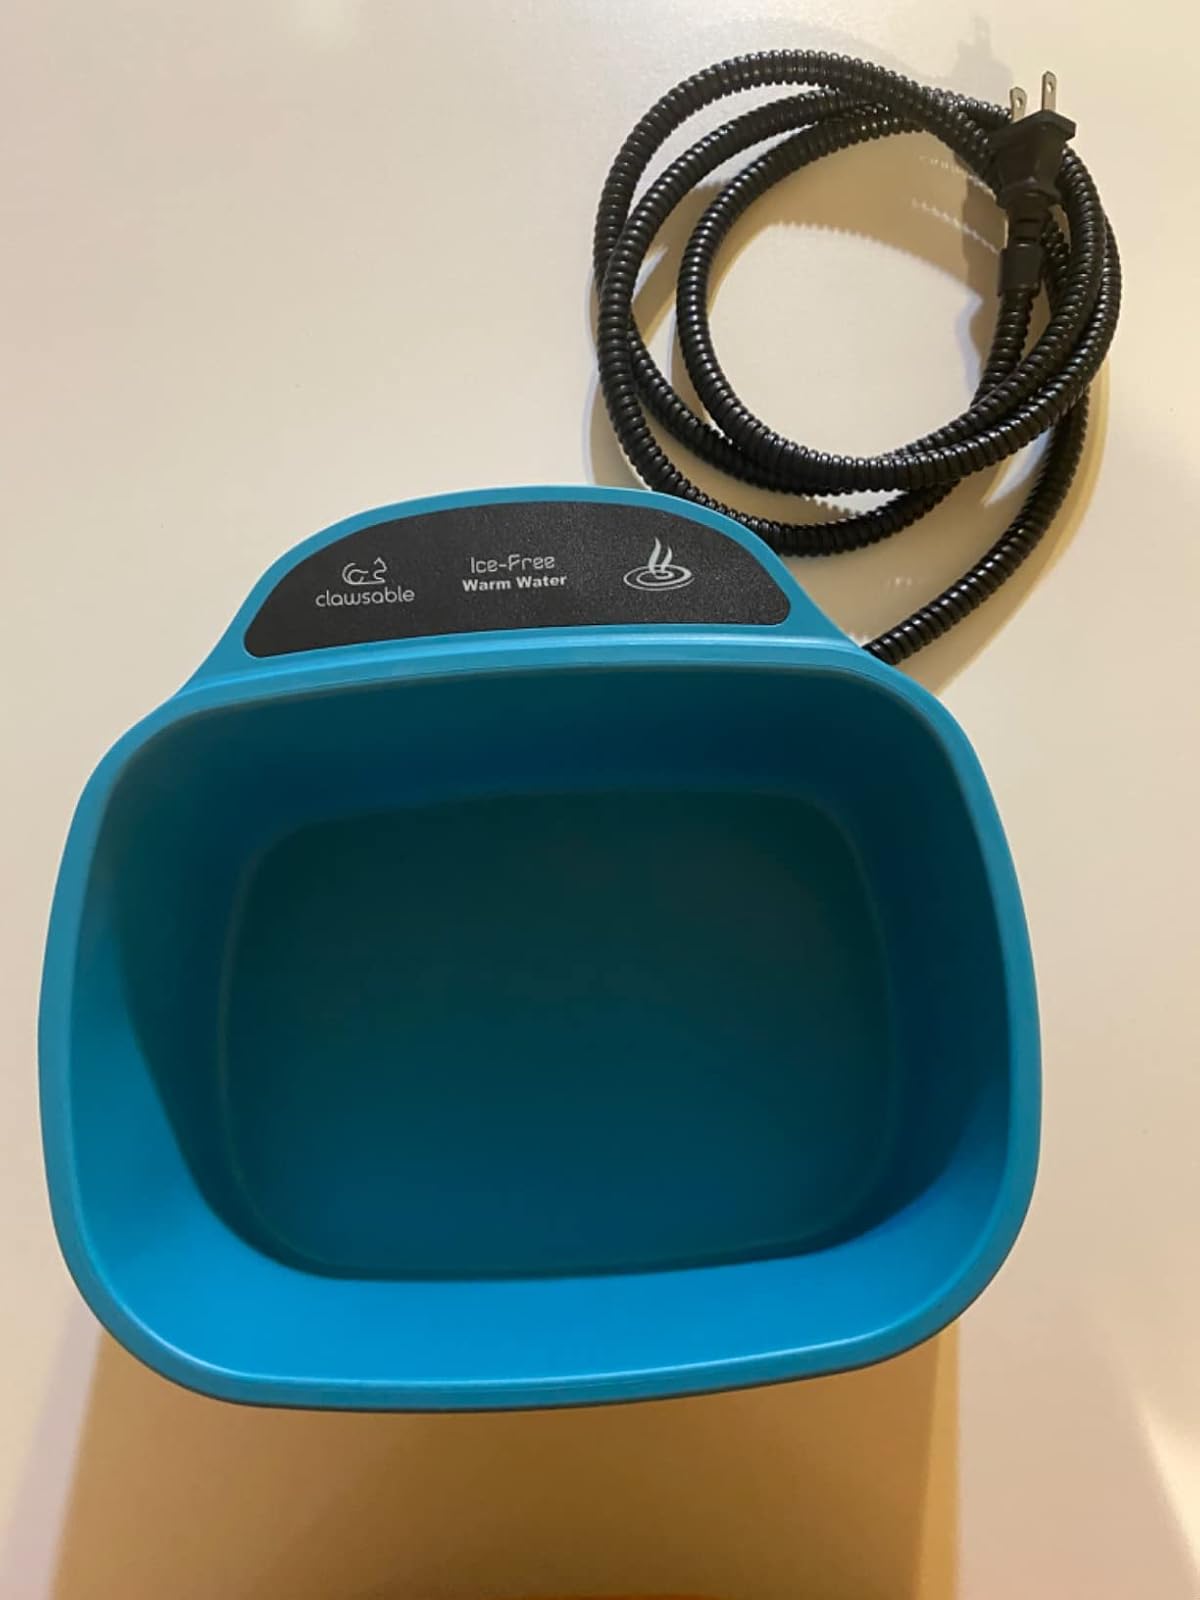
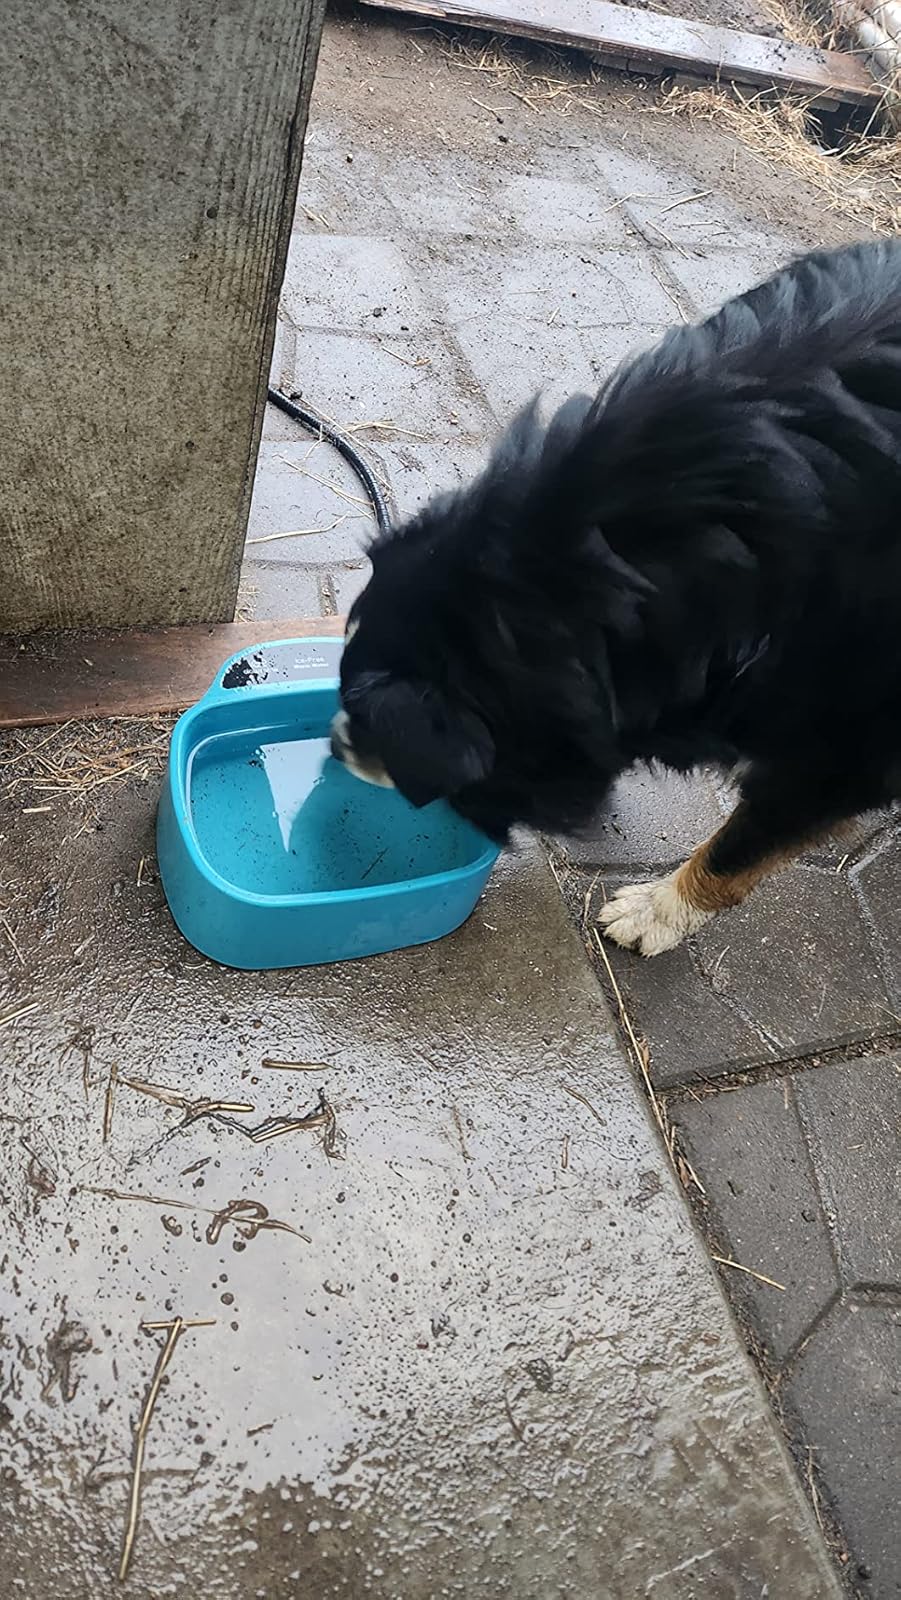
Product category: items_bowl
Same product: yes